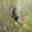
Label: spider